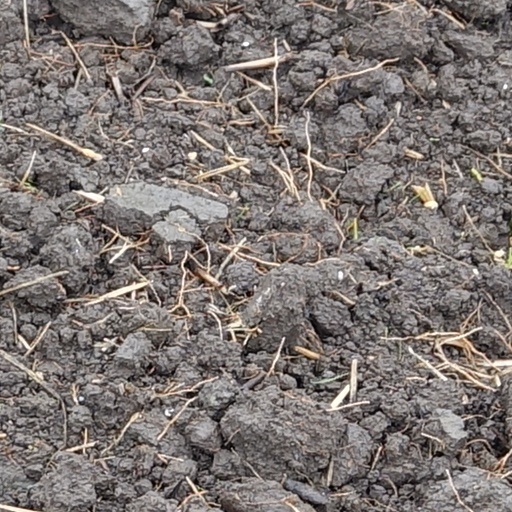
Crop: wheat